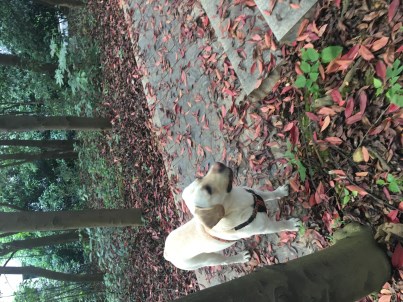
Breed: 3580-n000122-Labrador_retriever